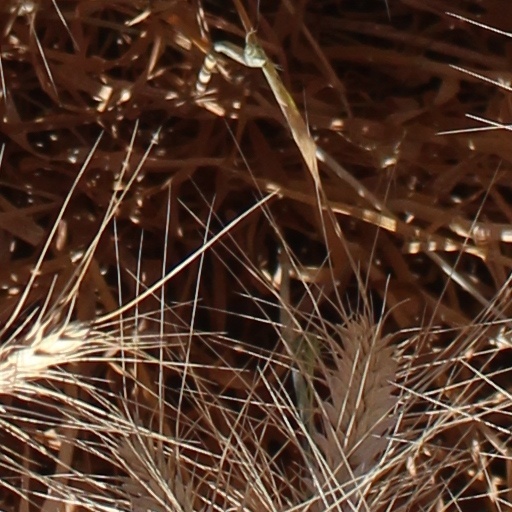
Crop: wheat